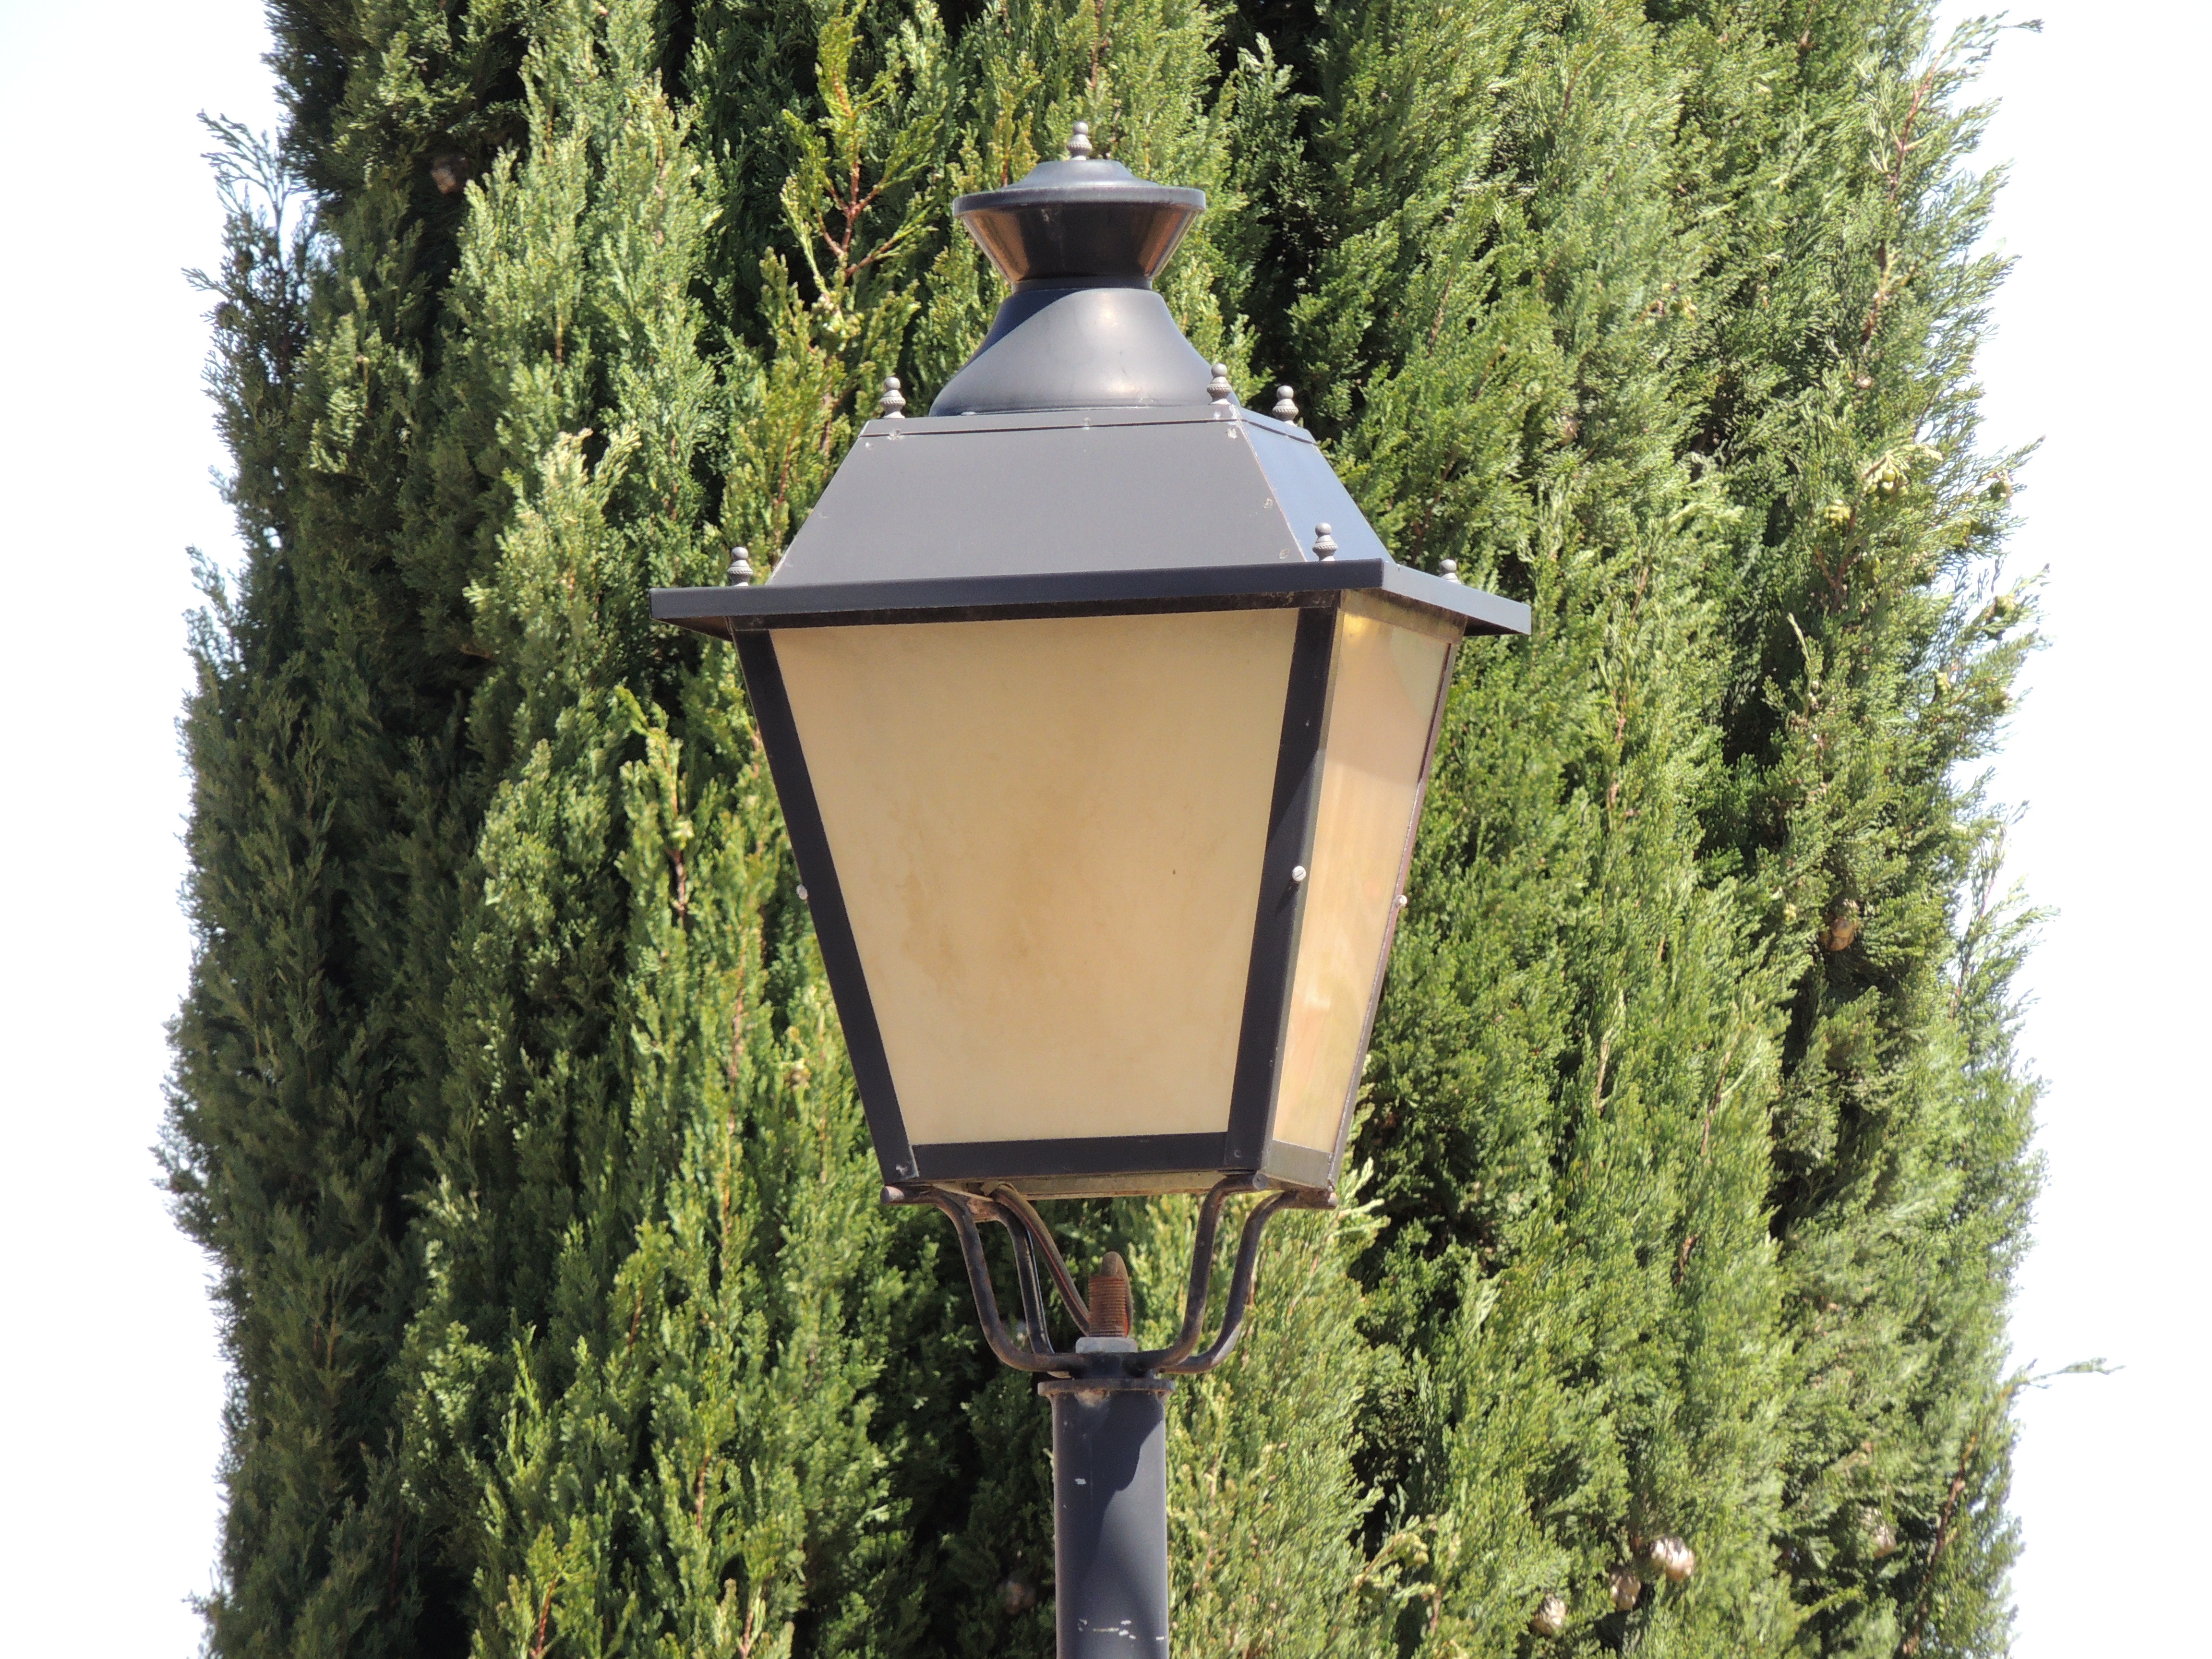
tree, light, lantern, tower, contrast, street light, lighting, street lamp, background, light fixture, man made object